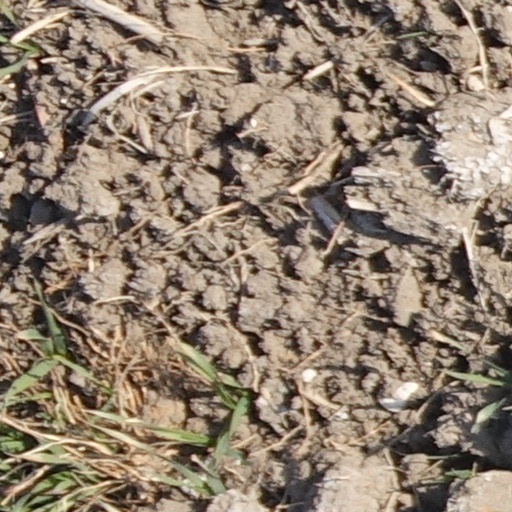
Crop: wheat